Metrovick electric vehicles

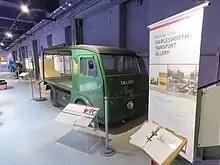
A MetroVick milk float from the 1940s at Kelham Island Museum

Three MetroVick milk floats have survived into preservation. All were operated by dairies in Sheffield, close to MetroVick's factory. Kelham Island Museum have an 18-22 cwt model, supplied to the Sheffield and Eccleshall Co-operative Society in 1940, and used by them until the 1990s. It was then given to the museum, who used it to move things around the museum site, prior to it becoming a static exhibit. It carries a green livery, and the registration number GWJ 586. A second Sheffield and Eccleshall Co-op vehicle is displayed at the South Yorkshire Transport Museum in Aldwarke, Rotherham. It dates from 1940, and carries the registration number GWE 606. The third is another 18-22 cwt model, supplied as part of the first batch of 36 electric vehicles bought by the Brightside and Carbrook Co-operative Society in 1938. It carries the registration number FWB 784, and remained in commercial service until the early 1970s. After withdrawal, it was donated to an enthusiast in Sheffield and spent some time at the Sheffield Bus Museum, before moving to The Transport Museum, Wythall in 1997. Major restoration work is required, but meanwhile it is on public display in its unrestored state.